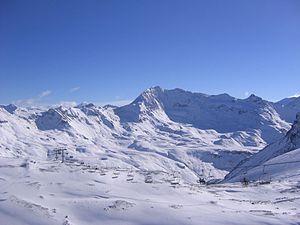
Tignes est une commune française située dans le massif de la Vanoise en Haute-Tarentaise, dans le département de la Savoie en région Auvergne-Rhône-Alpes. Elle comptait 2 196 habitants en 2017.
Beaufort est l'appellation d'origine d'un fromage au lait cru de vache, à pâte pressée cuite, élaboré en Savoie en France. La production du lait et sa transformation s'effectuent dans une aire comprenant la région du Beaufortain d'où il tire son nom. Il est formé en meule à talon légèrement concave. L'appellation beaufort est préservée commercialement via une Appellation d'origine protégée.